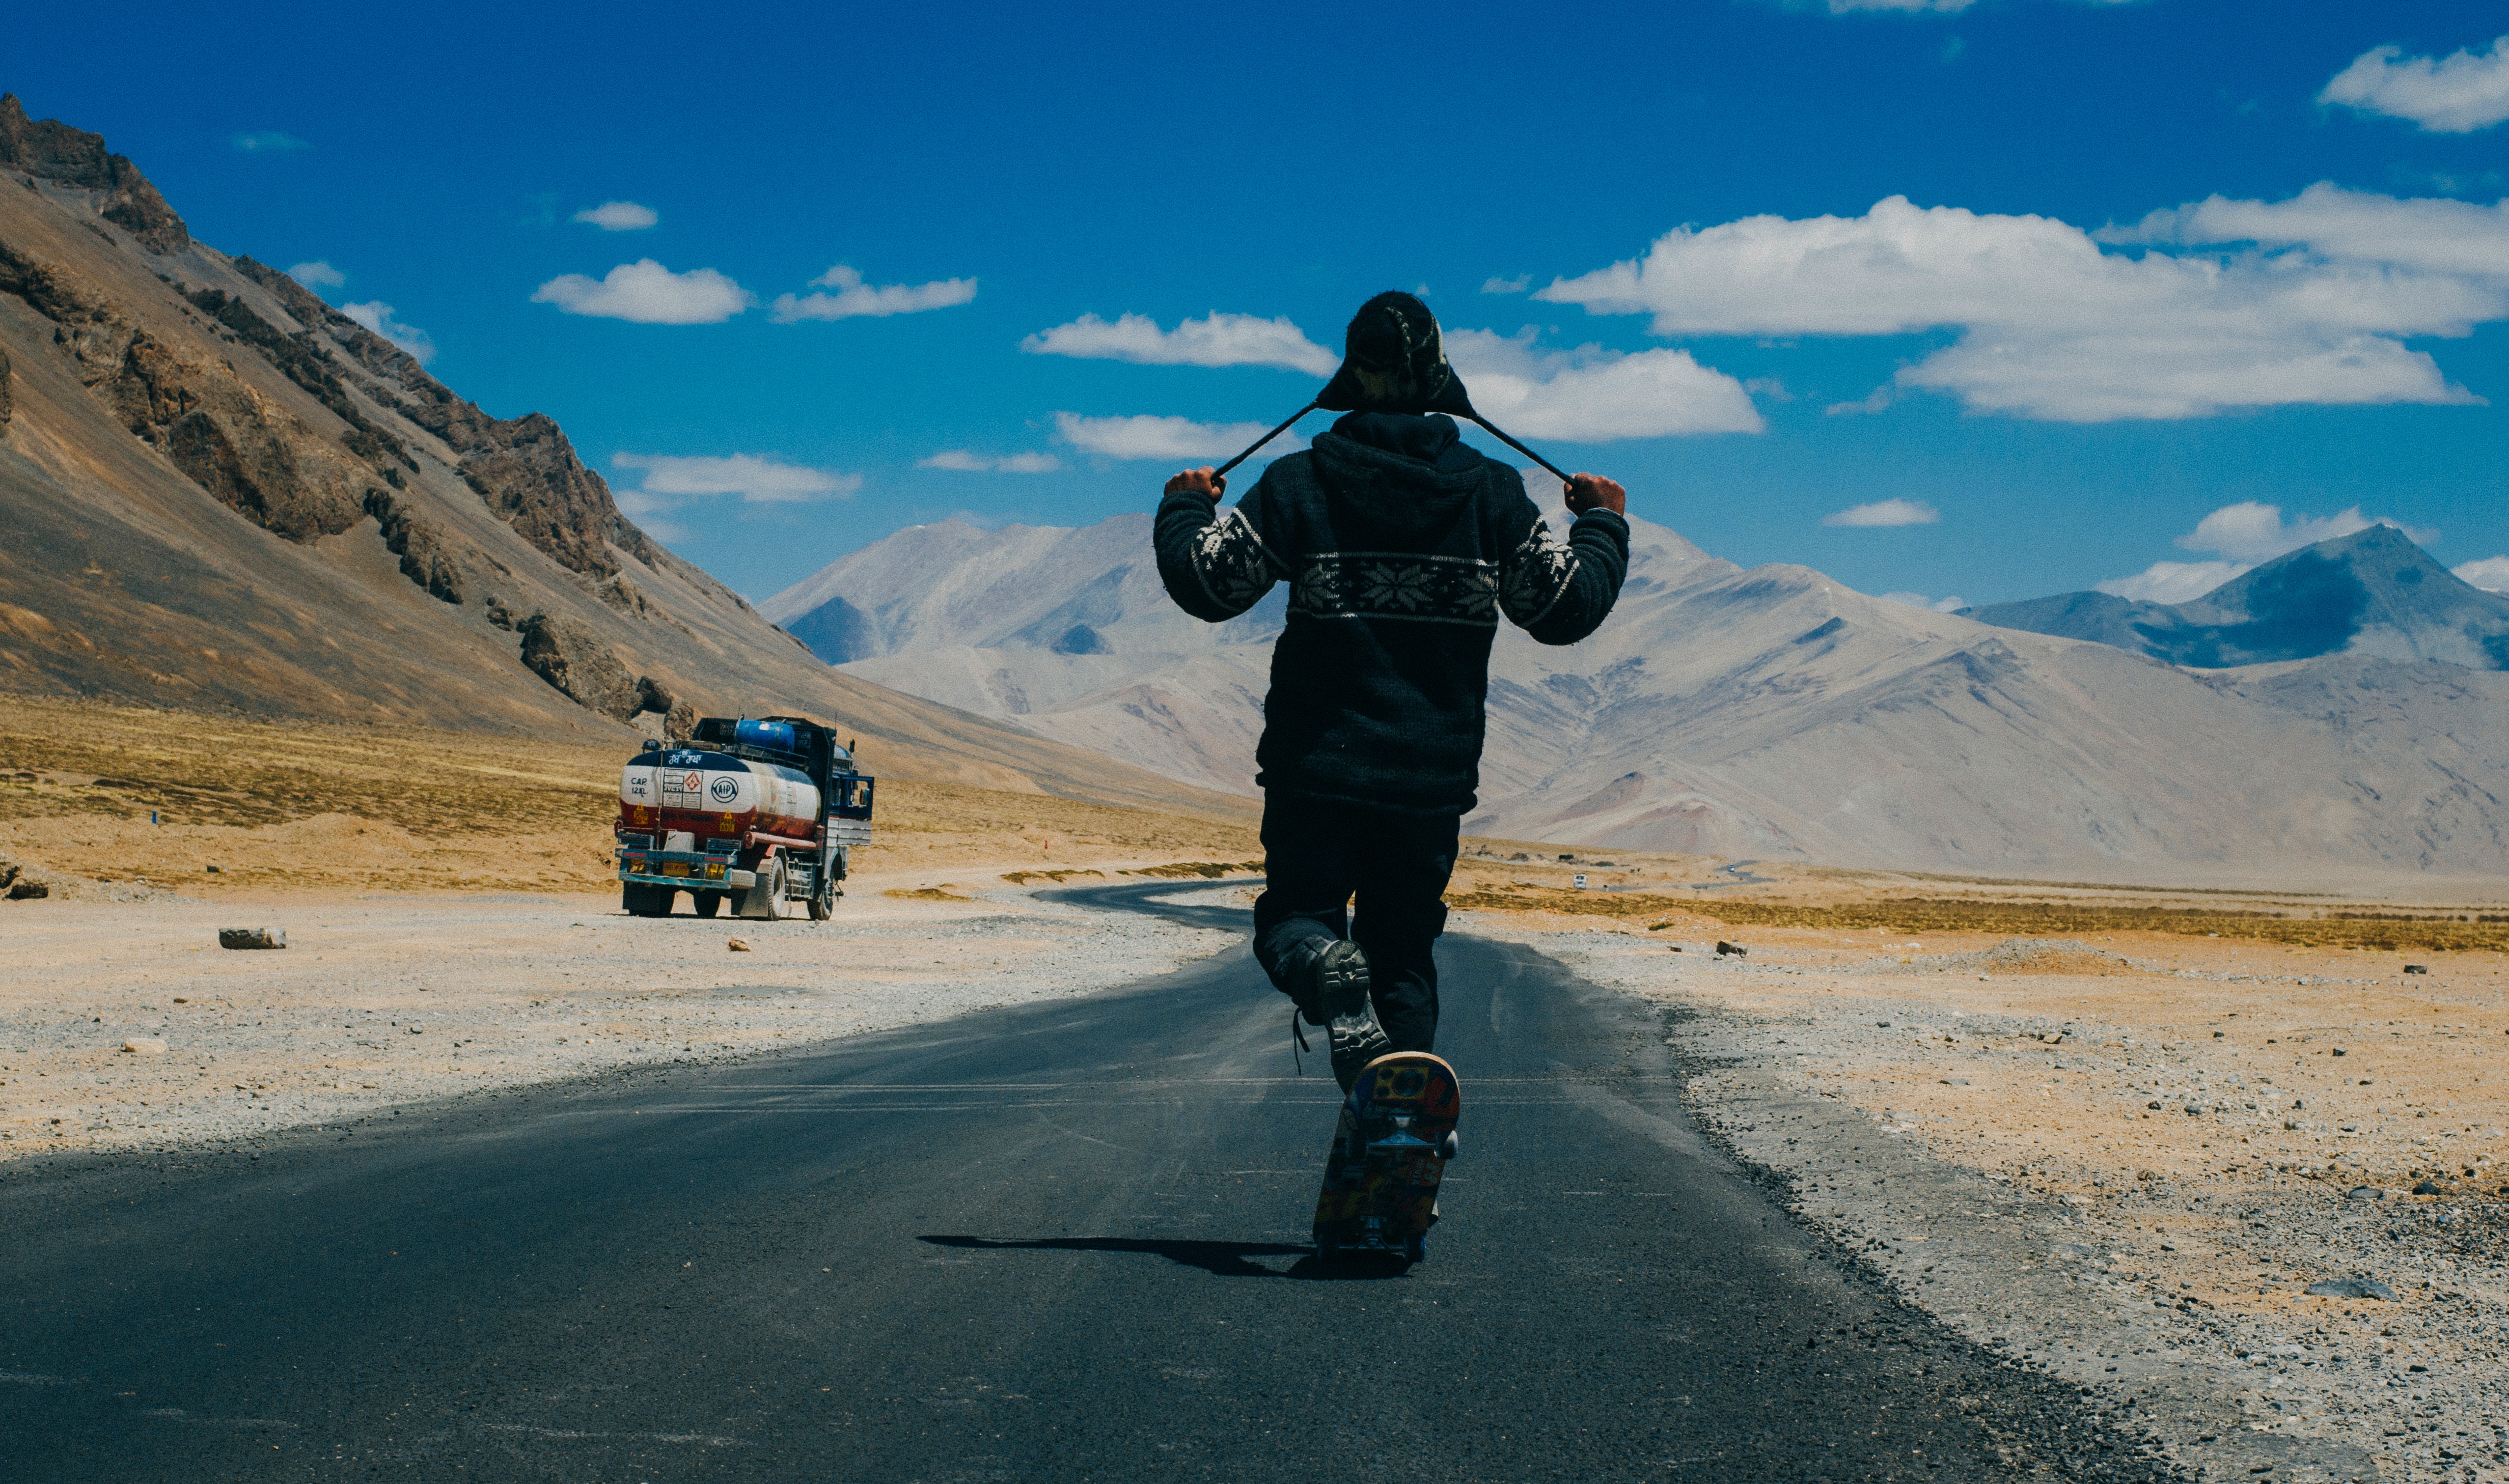
sky, road, landscape, road trip, cloud, mountain, vehicle, tourism, travel, plateau